Sex work in Shanghai in the 19th and 20th centuries

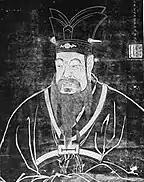
Confucius was a Chinese philosopher whose teachings and ideology formed the backbone of Chinese culture. This depiction of him was created more than two millennia after his death.

Despite Shanghai's reputation as one of the largest cities for sex work at the time, sex work was completely shunned. Especially during the Maoist period, sex work was met with retribution and damnation.